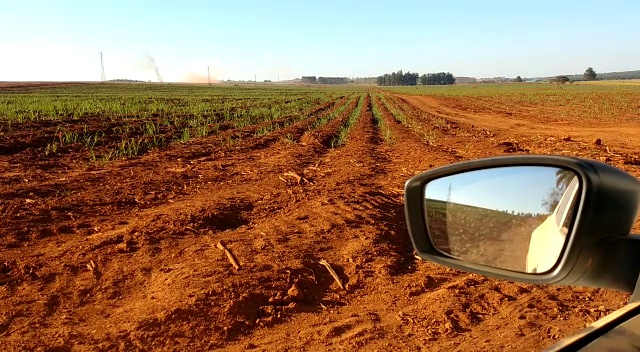
Fire: no
Smoke: yes